William Papas

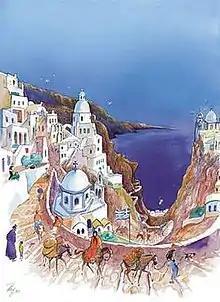

William "Bill" Papas (15 July 1927 – 19 June 2000) was a political cartoonist and caricaturist, book author and illustrator, and watercolourist. In the 1960s and 1970s he worked for "The Guardian", "The Sunday Times" and "Punch". His work has won international acclaim and is included in many private and corporate collections around the world.